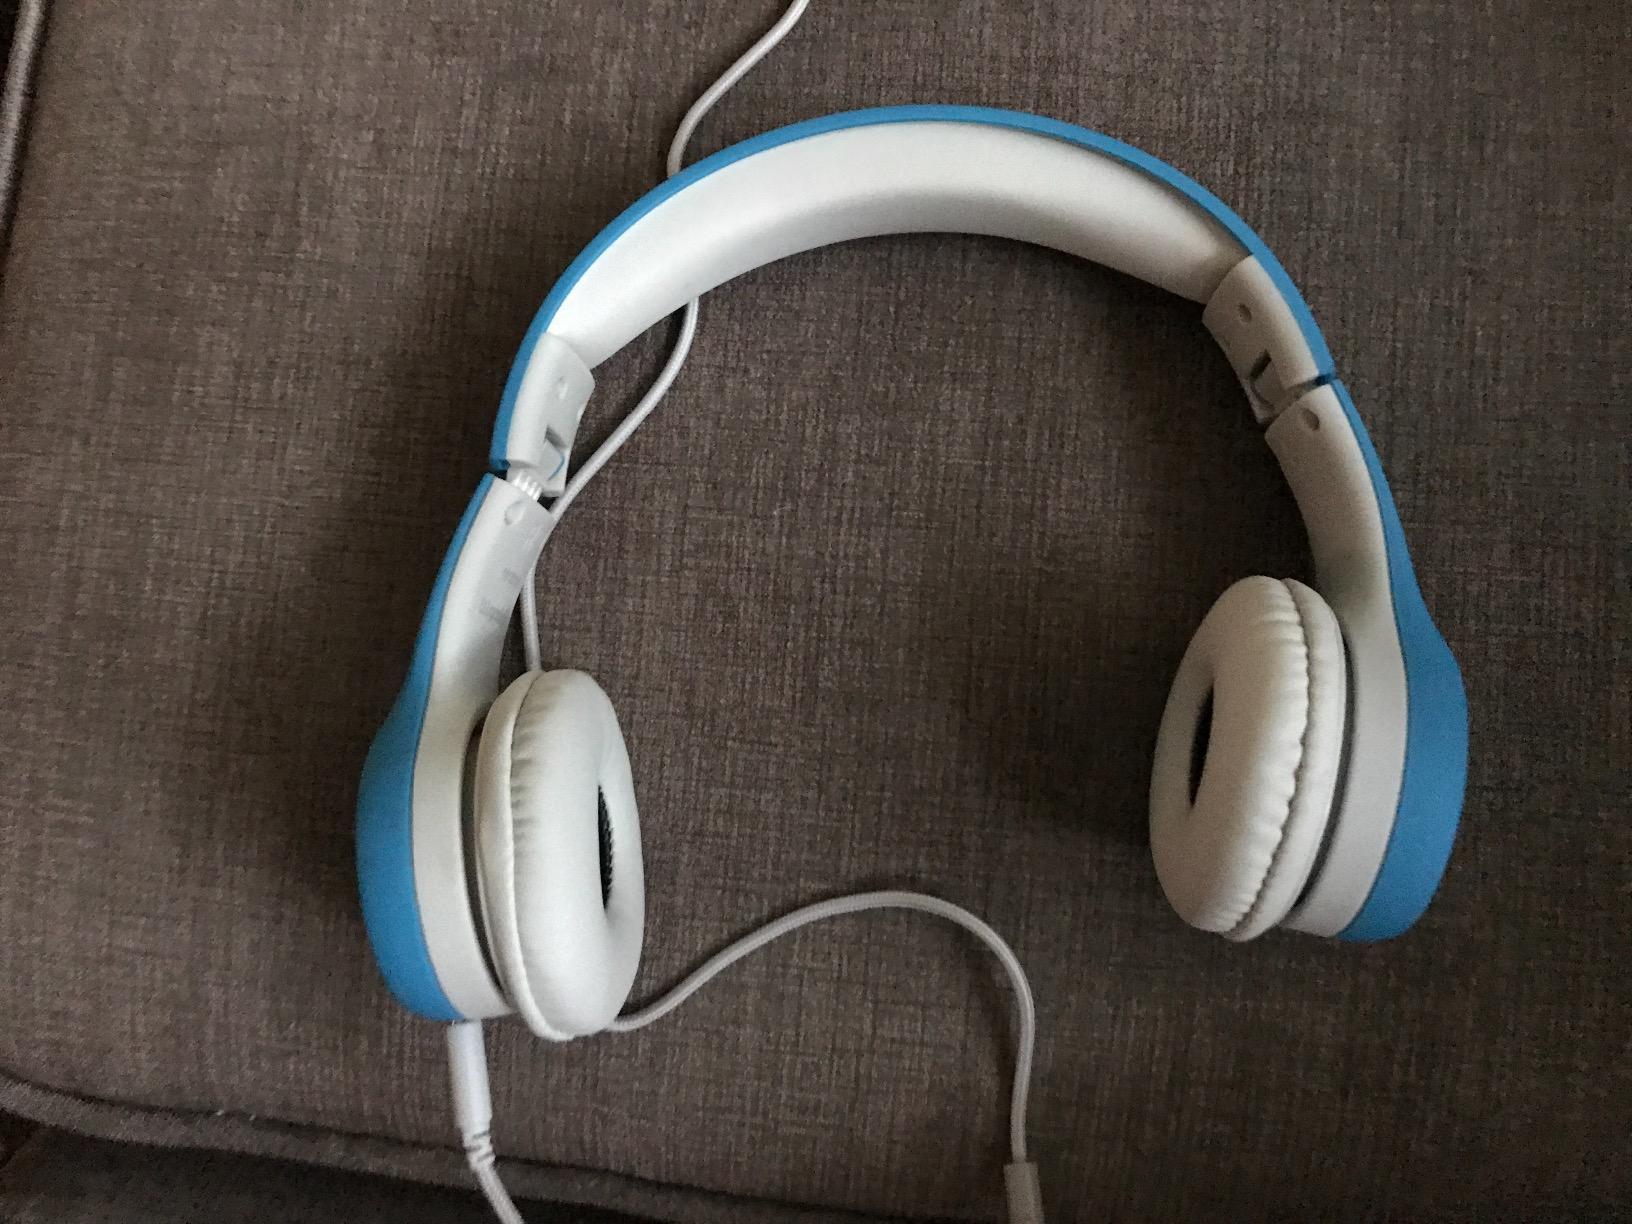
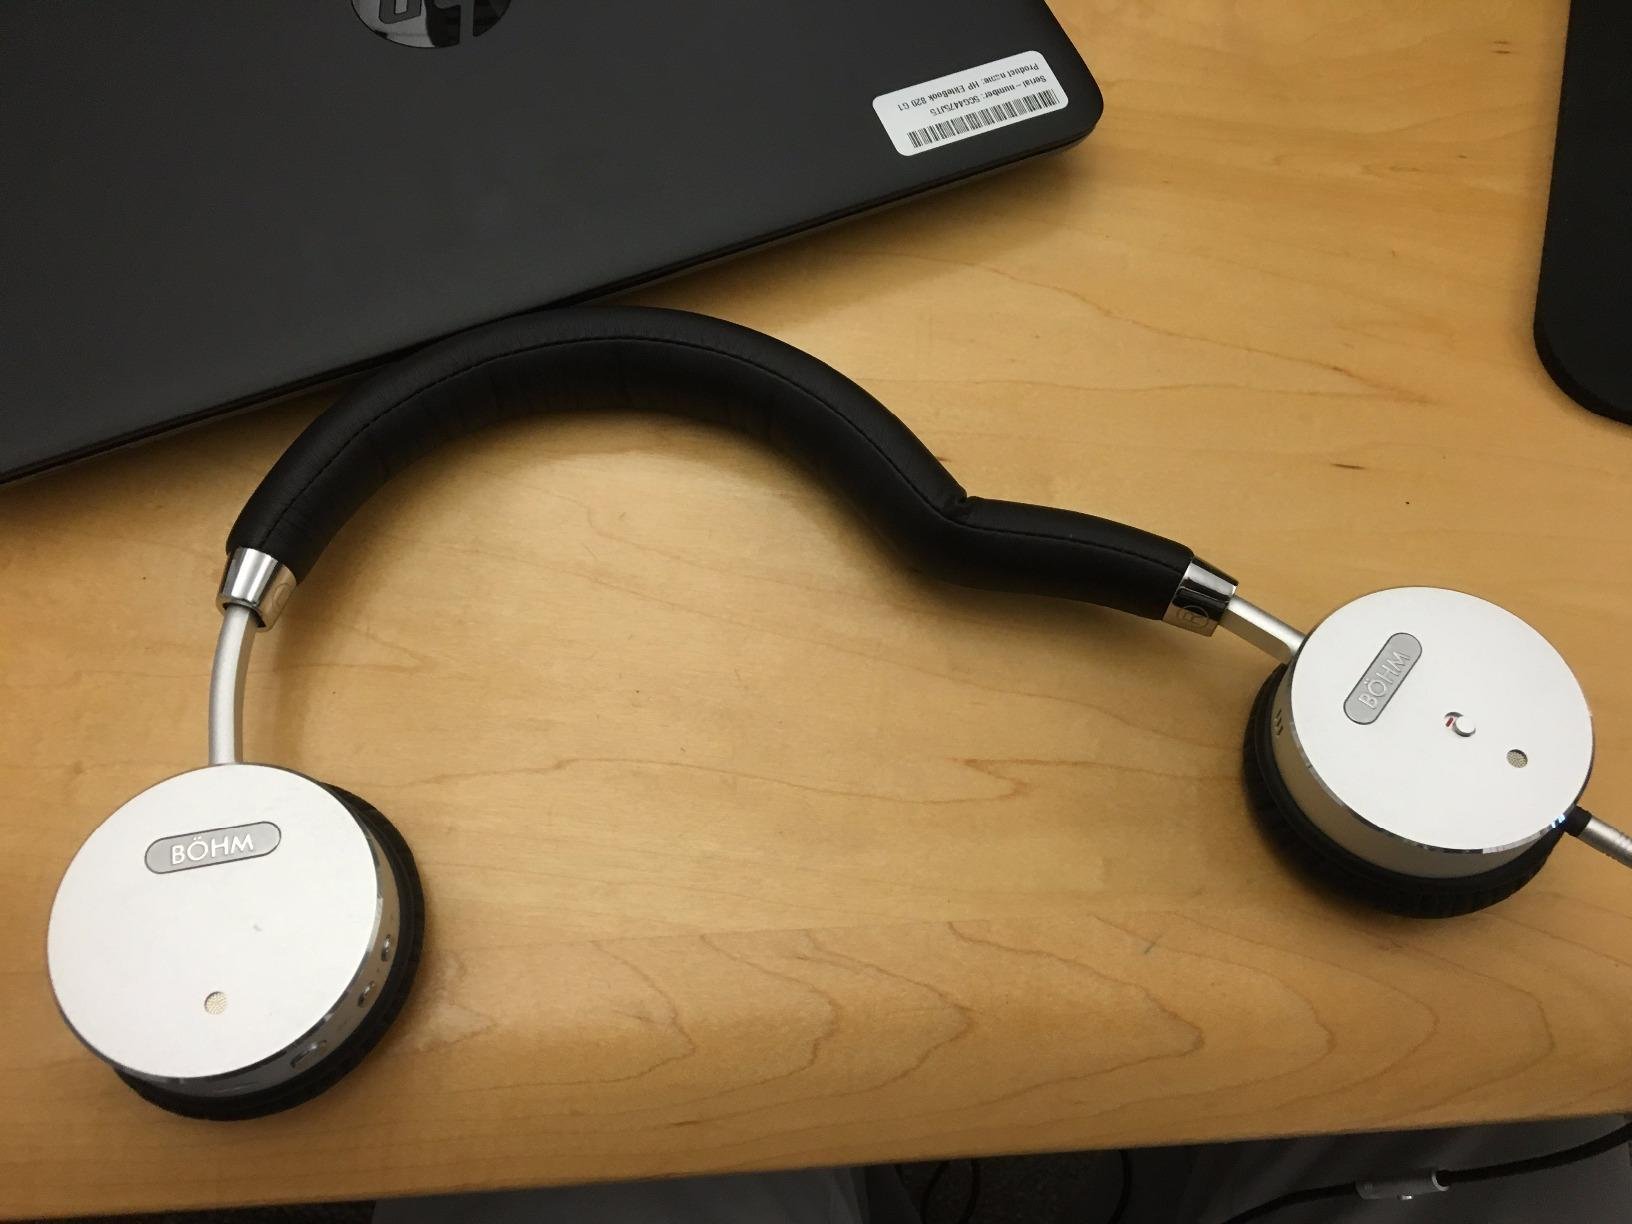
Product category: headphones
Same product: no